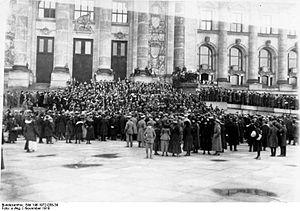
Les conseils ouvriers, ou conseils de travailleurs sont des assemblées d'ouvriers fonctionnant selon les principes de la démocratie directe et s'organisant en pouvoir insurrectionnel.